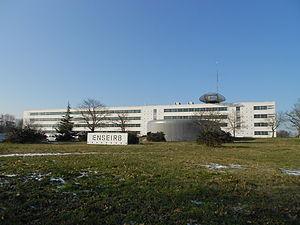
Vue d'en face de l'ENSEIRB sur le campus Talence/Pessac
L’école nationale supérieure d’électronique, informatique, télécommunications, mathématique et mécanique de Bordeaux est une grande école d'ingénieurs du groupe Bordeaux INP et affiliée à l'Institut Mines-Télécom.